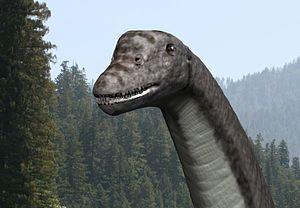
Abydosaurus, qui signifie « lézard d'Abydos », est un genre éteint de dinosaures sauropodes, plus précisément un membre de la famille des brachiosauridés. Connu à partir d'un crâne et de matériel post-crânien, il a été trouvé dans des sédiments datant de la fin du Crétacé inférieur dans le nord-est de l'Utah, aux États-Unis.